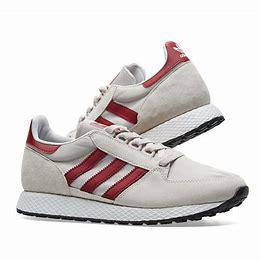
Brand: Adidas
Model: Forest Grove